Cloverfield (franchise)

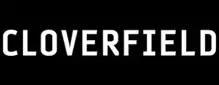
Official franchise logo

Cloverfield is an American science fiction anthology film series and media franchise created and produced by J. J. Abrams consisting of three films, viral marketing websites linking the films together, and a tie-in manga to the first film titled "Cloverfield/Kishin" (2008), all set in a shared fictional universe referred to as the "Cloververse". The franchise as a whole deals with creatures from other dimensions attacking Earth throughout various decades, all as a repercussion of an experiment by an astronaut team aboard the outer-space "Cloverfield Station" in the near-future. Each film depicts the reality-altering effects of their study, which was meant to find a new energy source replacing the planet's depleted resources, only to open portals for assault from various beasts from deep space. All three installments are standalone in nature, though they connect through the "Cloverfield" story thread. A direct sequel to the first film was announced to be in development in early 2021.